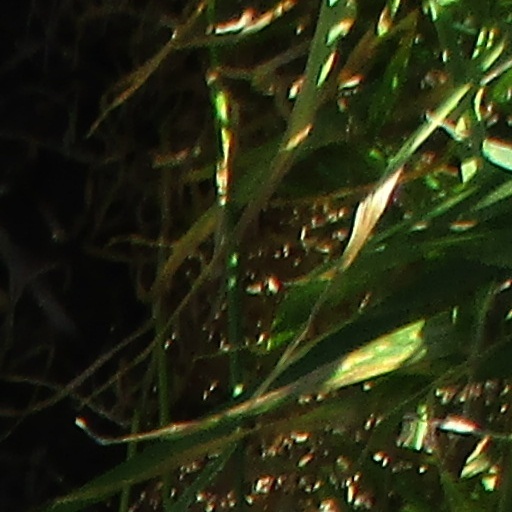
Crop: wheat